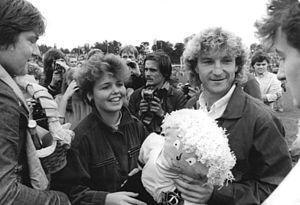
Hans-Jürgen Dörner, né le 25 janvier 1951 à Görlitz, est un footballeur est-allemand devenu entraîneur.
L'équipe d'Allemagne de l'Est de football représentait la République démocratique allemande, ancien État européen qui a existé de 1949 à 1990, dans les compétitions internationales de football. Elle a disparu avec l'intégration de l'Allemagne de l'Est à la République fédérale d’Allemagne dans le cadre de la réunification allemande. Cette équipe était placée sous l'égide de la Fédération d'Allemagne de l'Est de football